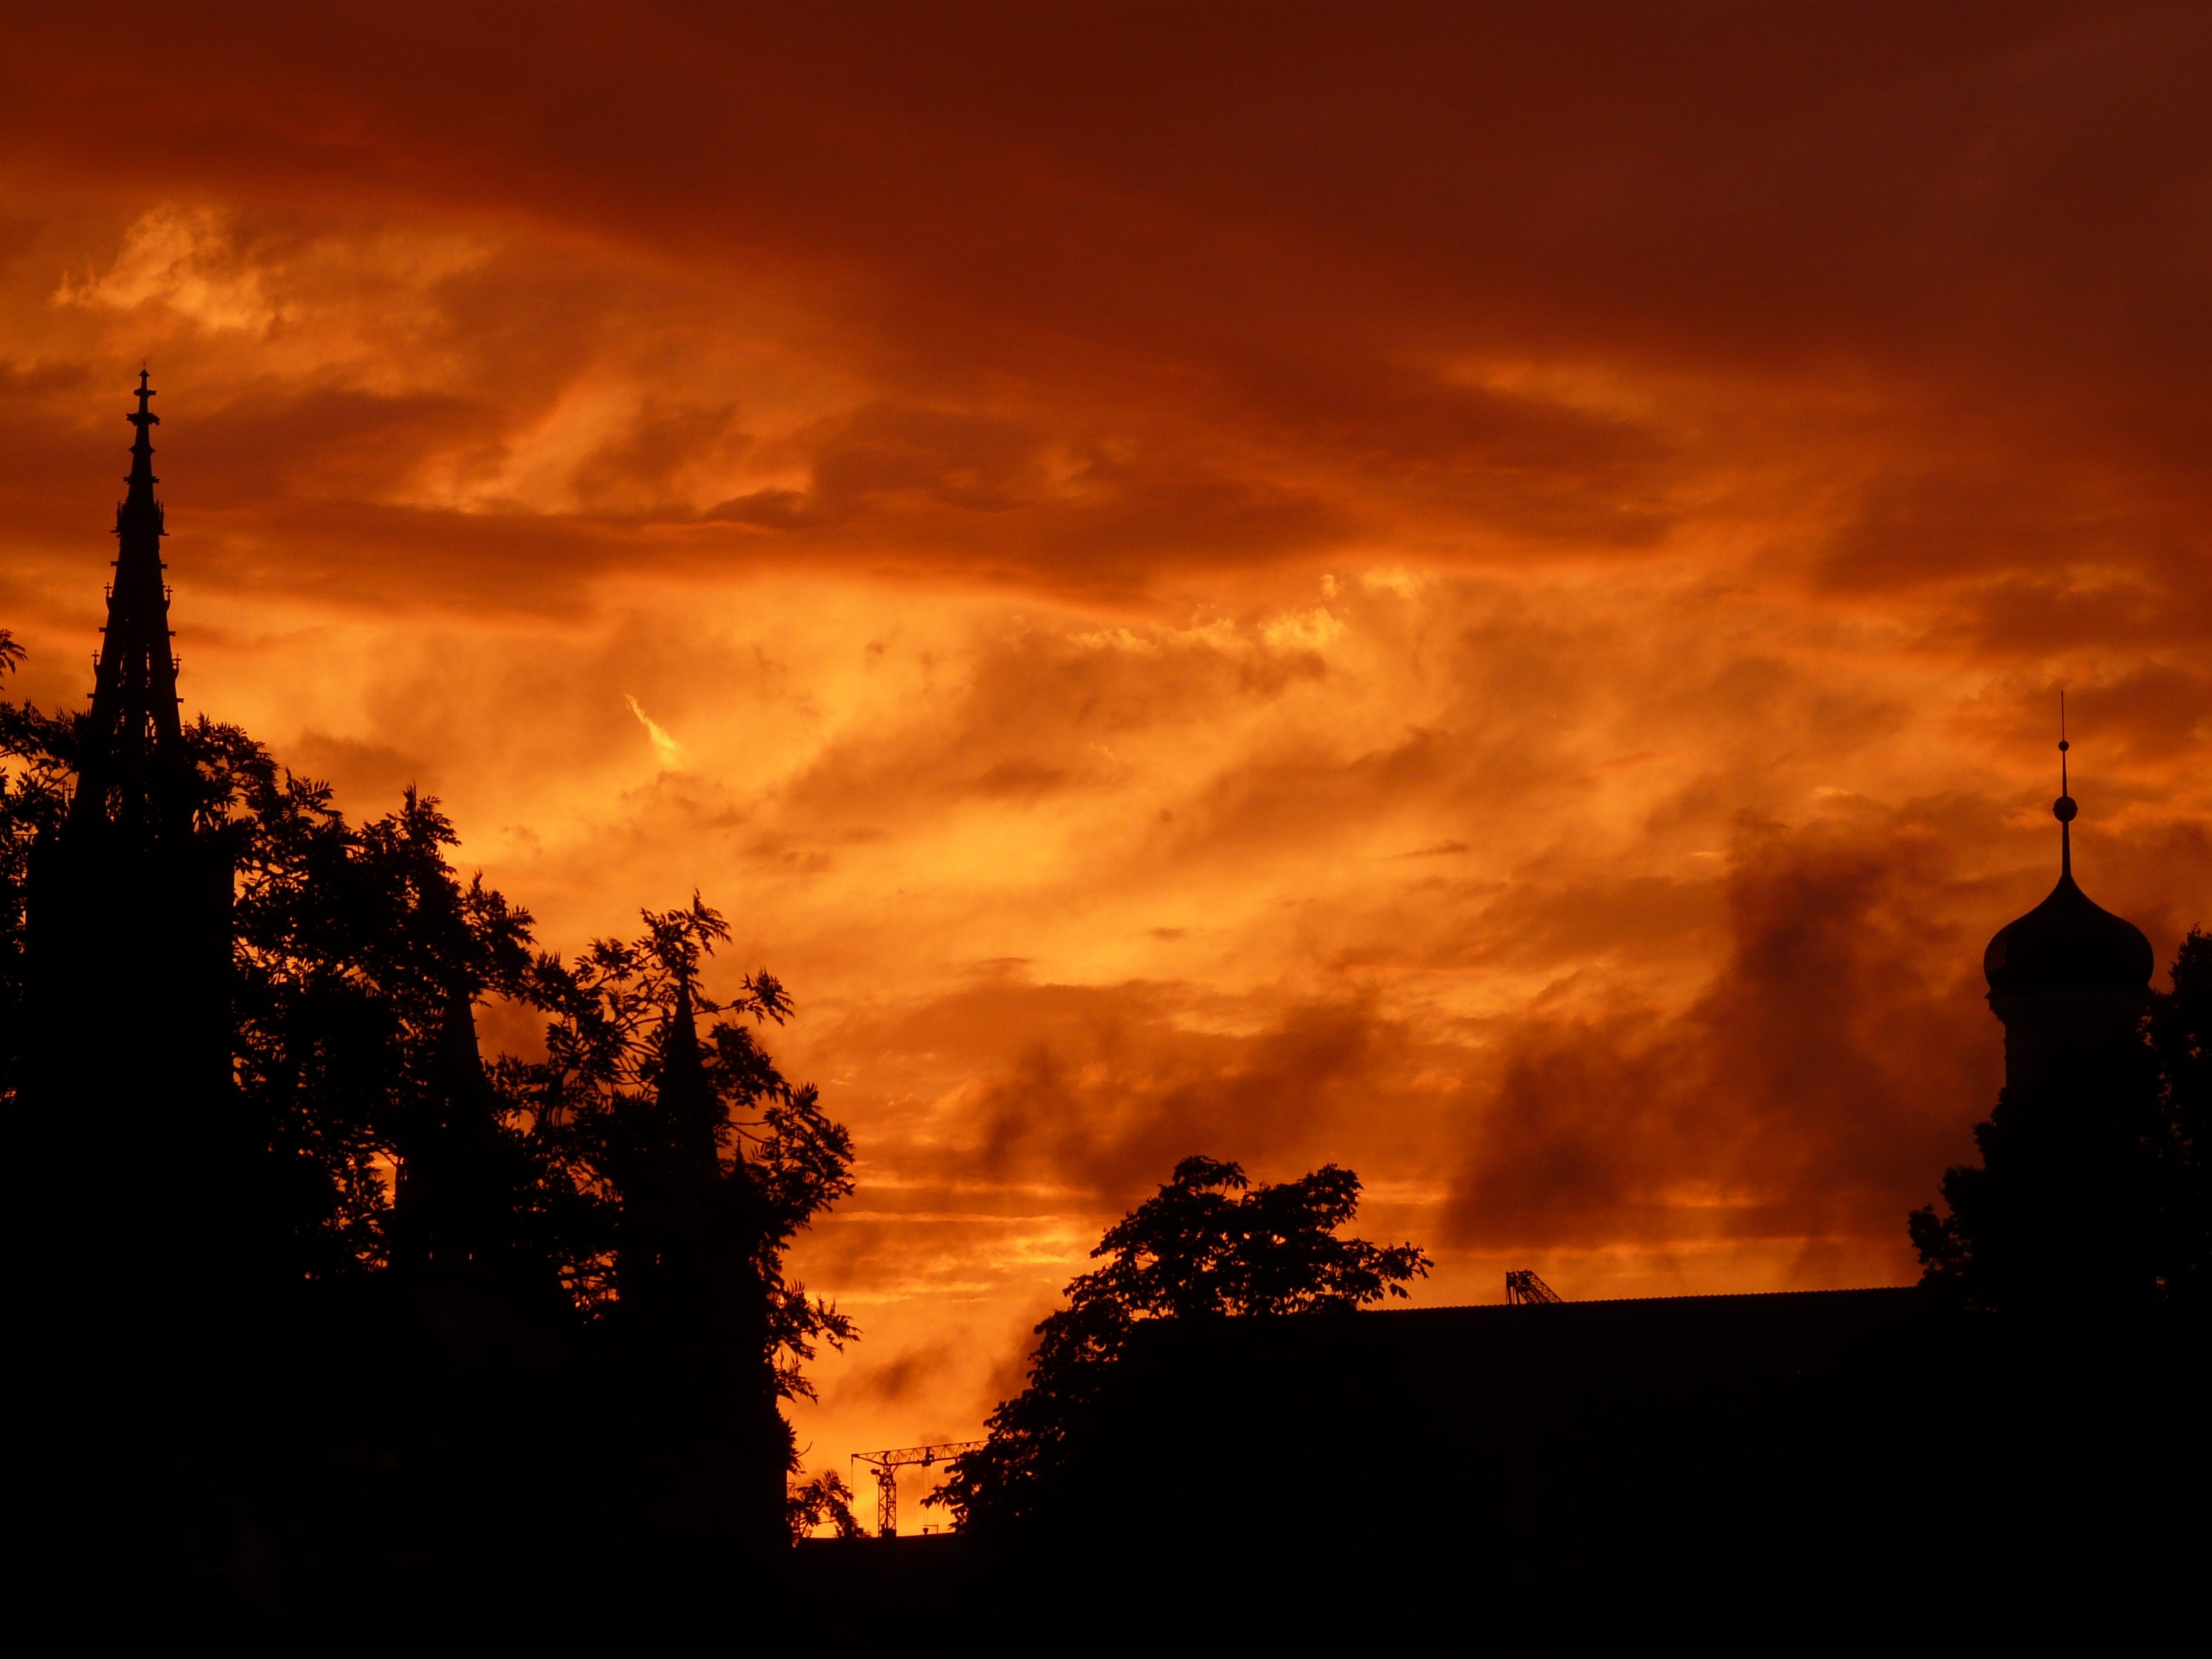
cloud, sky, sun, sunrise, sunset, sunlight, morning, dawn, atmosphere, dusk, love, evening, color, romance, romantic, glow, colorful, clouds, afterglow, embers, red sky at morning